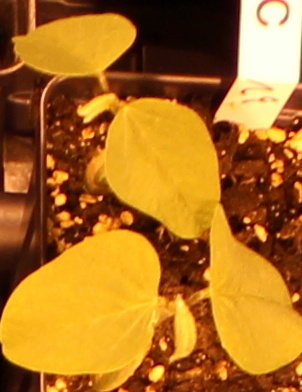
Label: Soybean